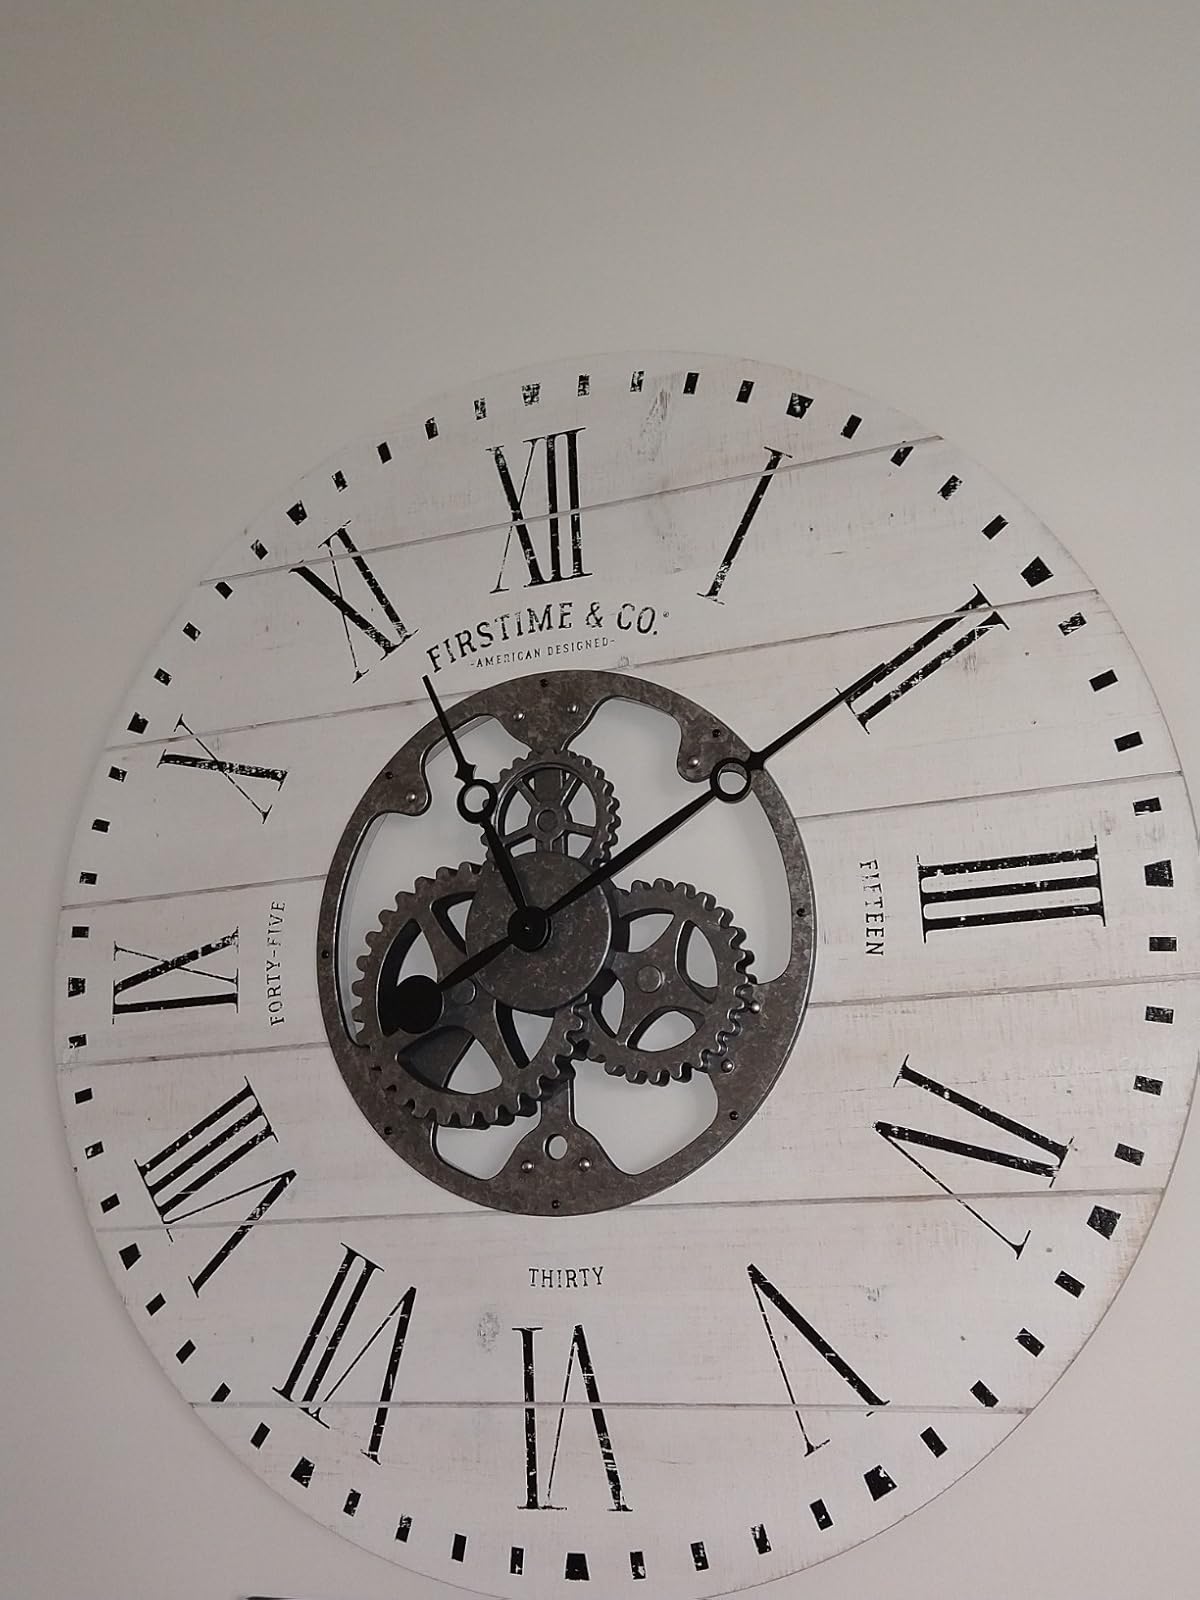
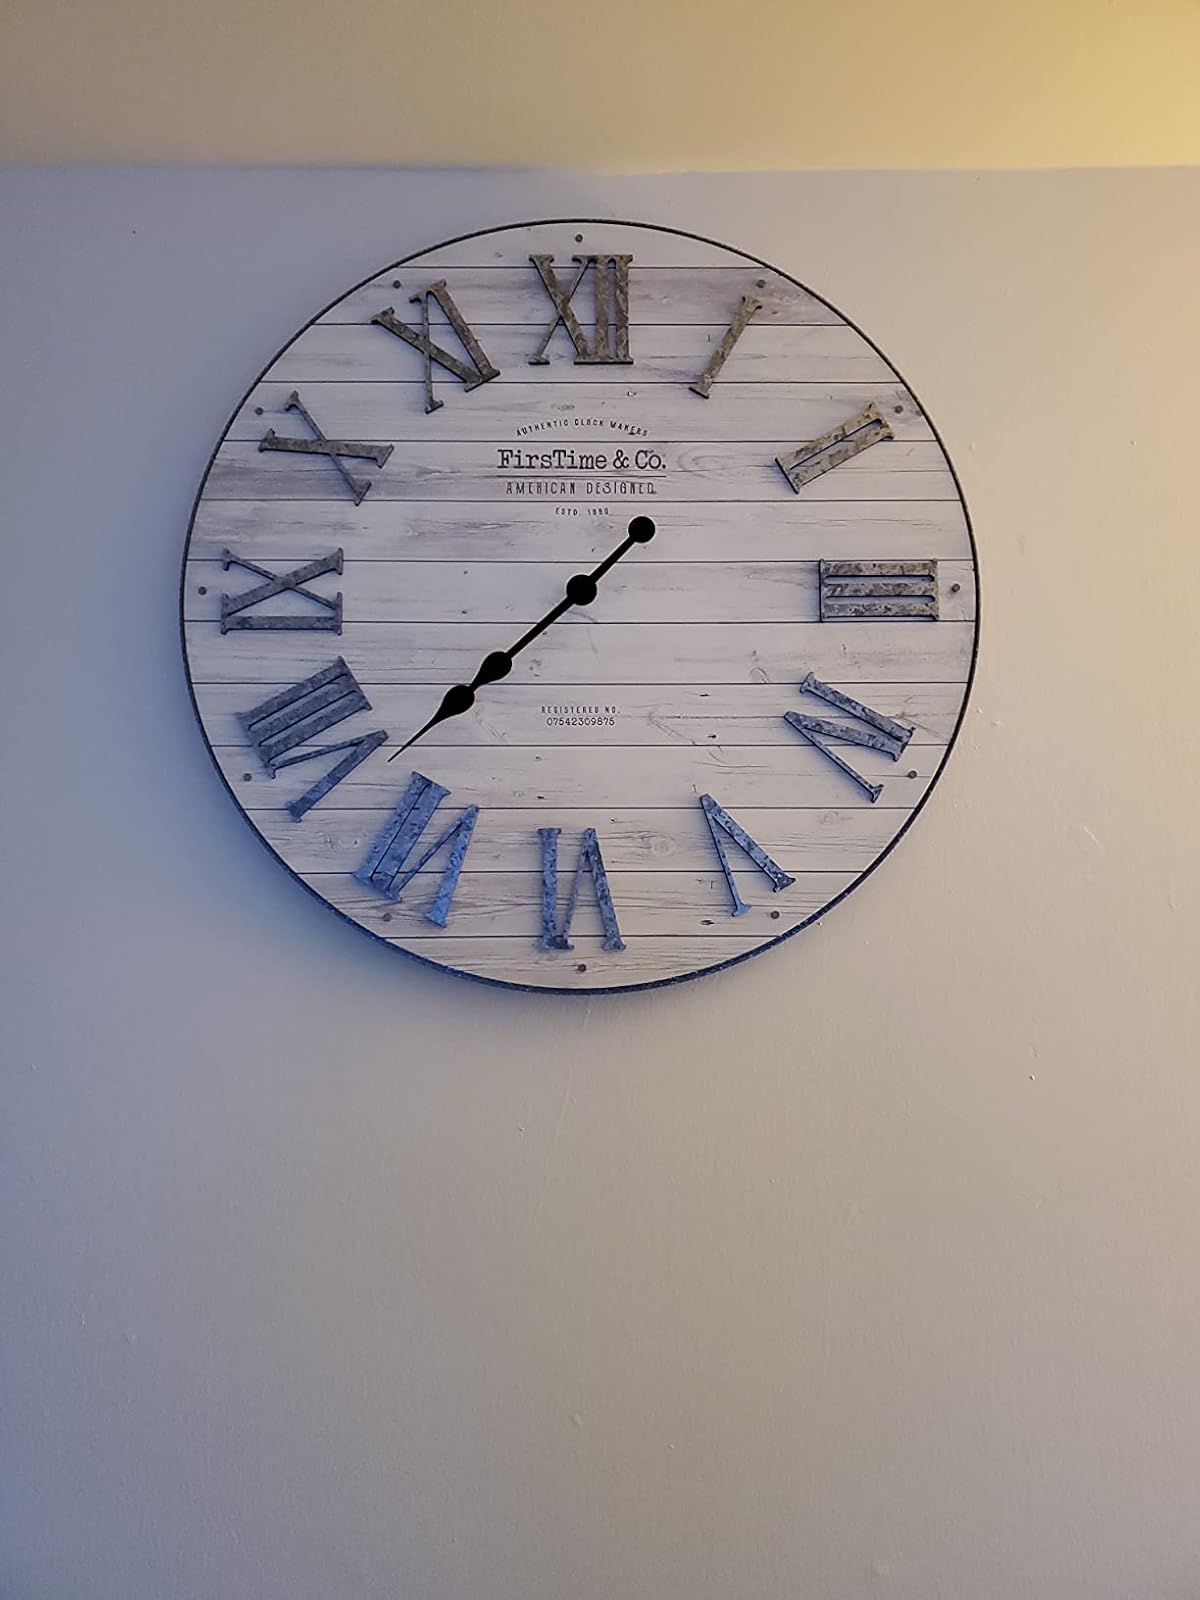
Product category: clock
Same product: no